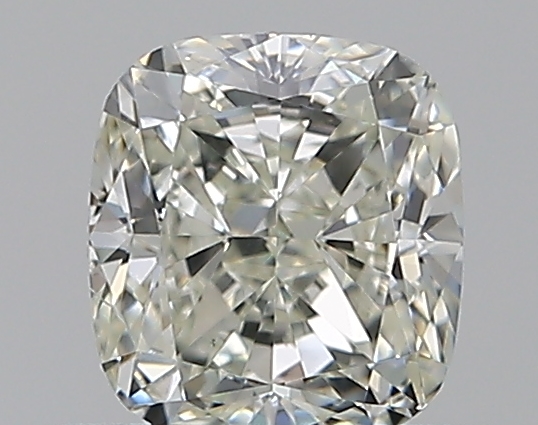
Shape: cushion
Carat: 0.5
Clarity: VS2
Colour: K
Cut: EX
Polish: EX
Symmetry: VG
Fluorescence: N
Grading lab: GIA
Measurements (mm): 4.61 x 4.21 x 2.92